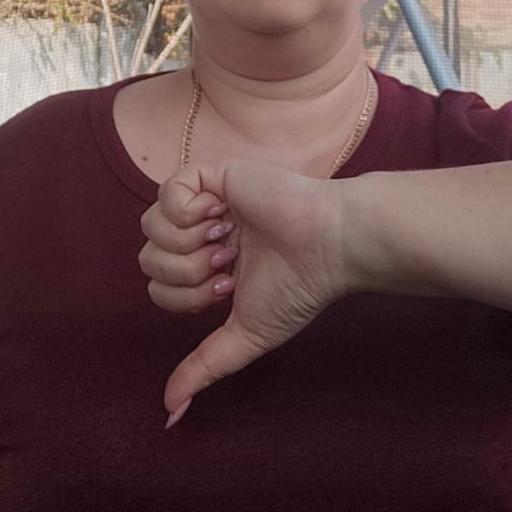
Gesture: dislike